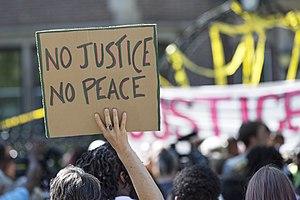
Pas de justice, pas de paix est un slogan politique qui a pour origine la protestation contre la violence ethnique envers les Afro-Américains par des Blancs américains. Il est utilisé pour la première fois après le meurtre de Michael Griffith par des hommes blancs à New-York.